Shunsuke Nakamura

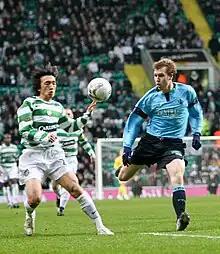
Nakamura (left) battling for the ball with Karl Dodd of Falkirk during a match in December 2006

In his second season at Celtic, Nakamura played his debut Champions League game on 13 September against Manchester United at Old Trafford. He scored from a free kick to bring the game level at 2–2, making him the first Japanese footballer to score a goal in the Champions League, although Celtic eventually lost 3–2. On 14 October, in a league game against Dundee United at Tannadice, Nakamura scored the first hat-trick of his Celtic career and won the Man of the Match award; the game ended 4–1 in Celtic's favour.